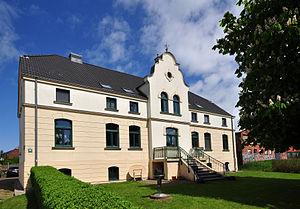
Admannshagen-Bargeshagen est une municipalité allemande du land de Mecklembourg-Poméranie-Occidentale et l'arrondissement de Rostock. En 2013, elle comptait 2 799 hab.